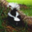
Label: skunk